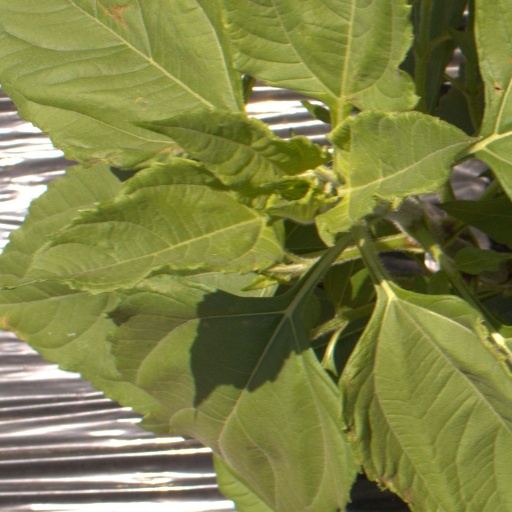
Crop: Jerusalem artichoke